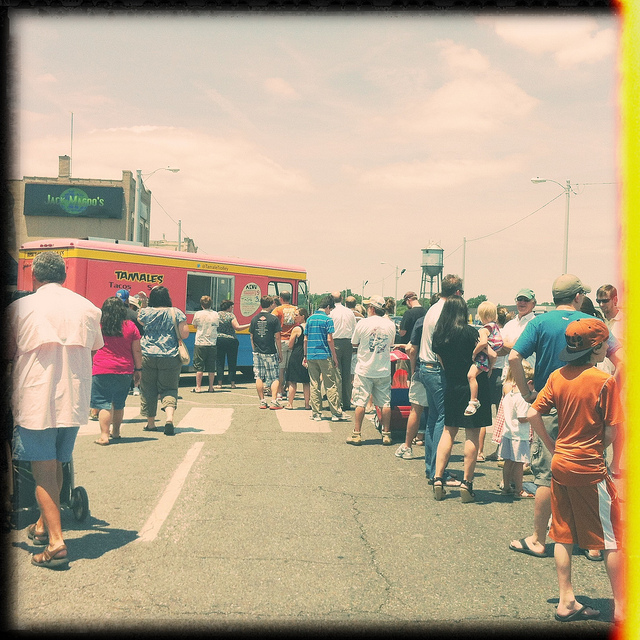
A crowd of people wait in line to load onto a bus.

A large group at people waiting on line at food truck.